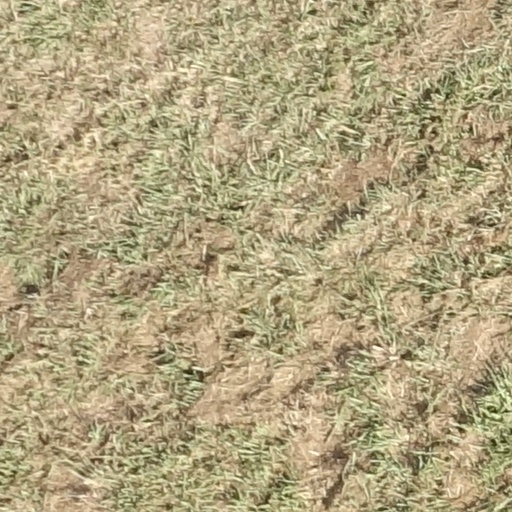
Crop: sorghum